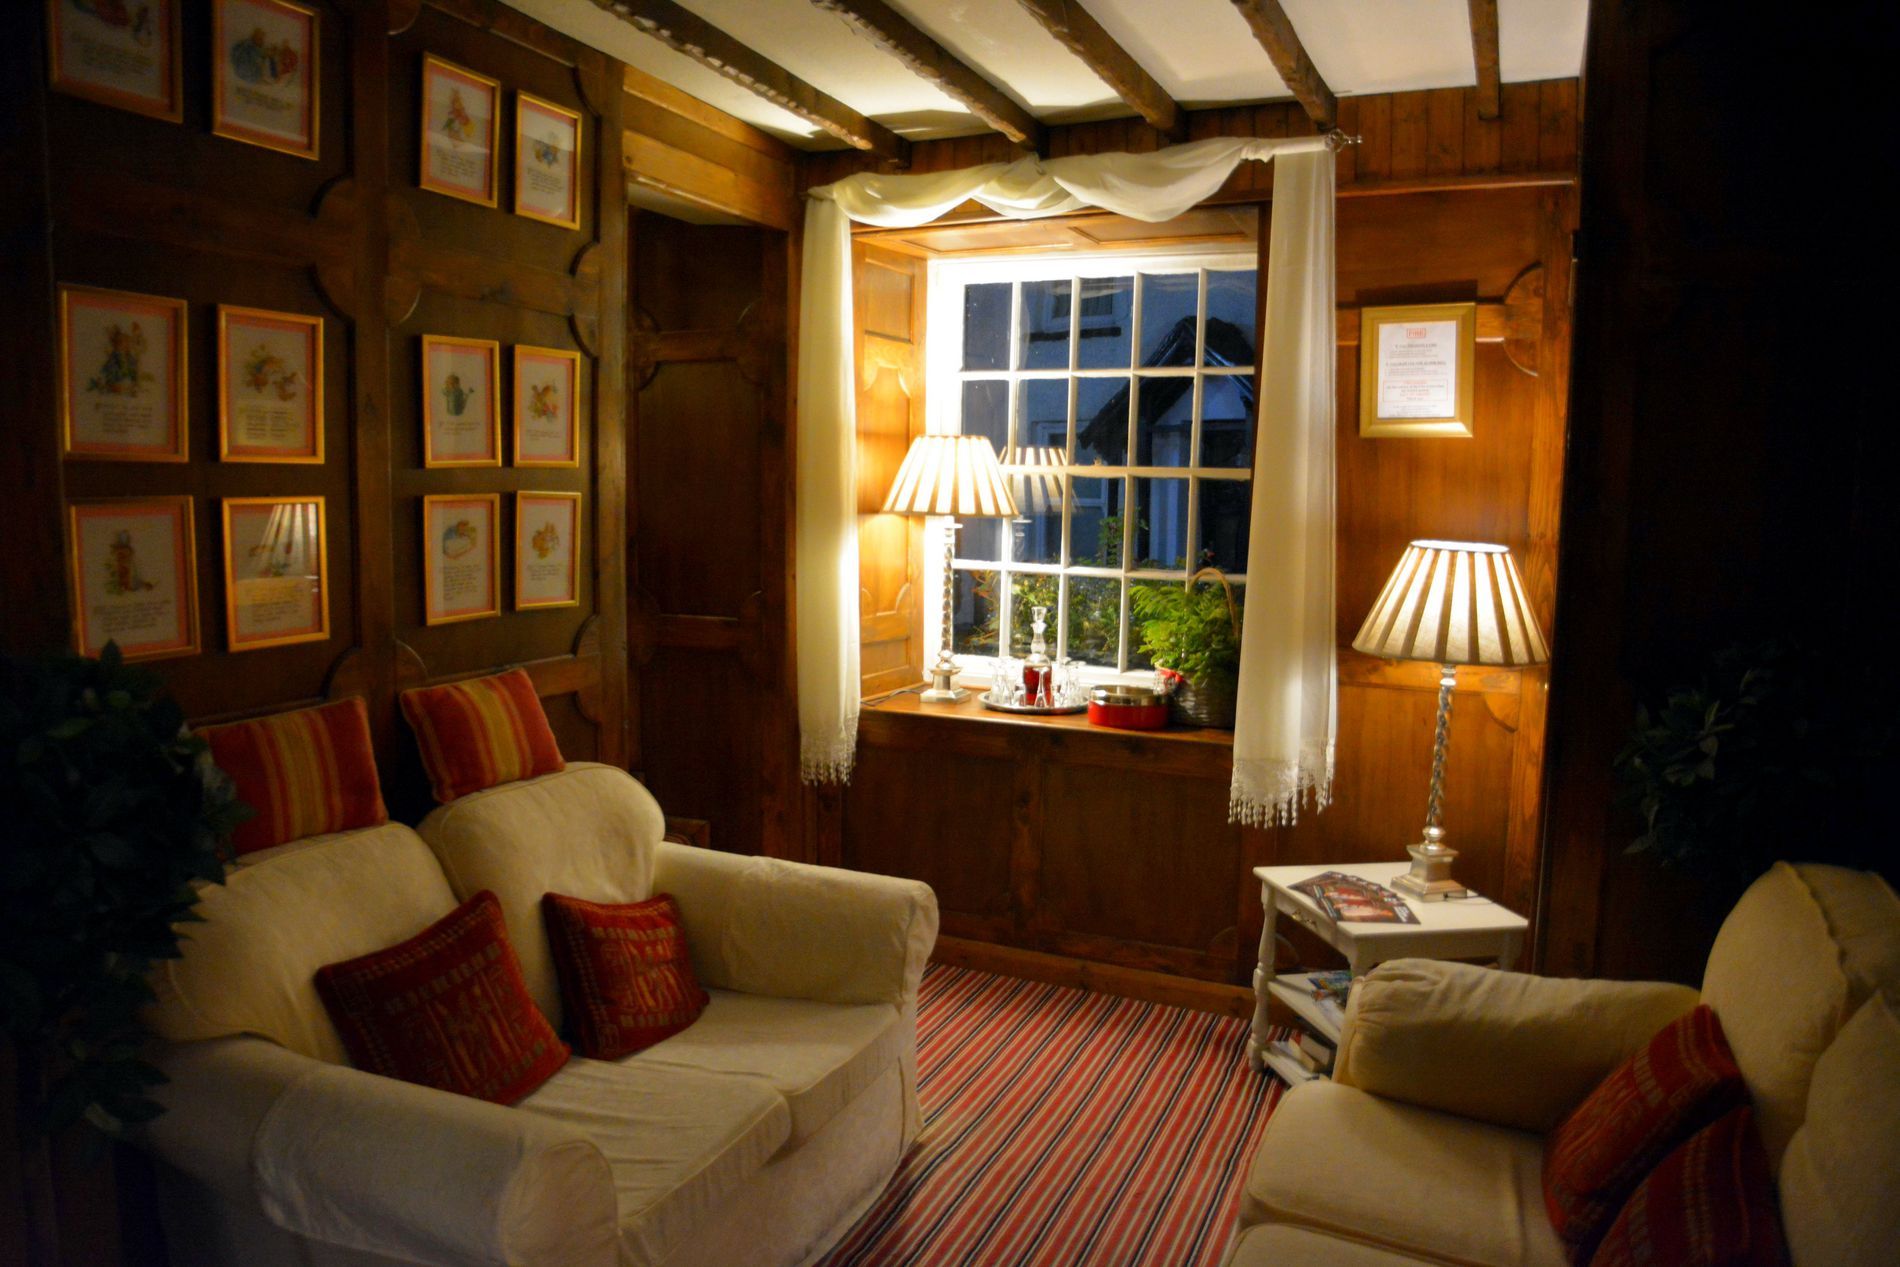
The photo was taken from a wide angle to encompass the entire room, highlighting the balance between the antique wood decor and warm details. The yellow lighting creates a calm atmosphere, complemented by classic touches such as framed paintings on the walls and side tables
Cozy Corner
A classic living room with warm lighting, comfortable sofas, windows with sheer curtains, and lamps that add an intimate touch
Labels: Architecture, Building, Furniture, Indoors, Living Room, Room, Couch, Interior Design, Home Decor, Cushion, Lamp, Window, Table Lamp, Table, Reception, Reception Room, Waiting Room, Pillow, Chair, Den, Housing, Wood, Coffee Table, Indoor plants, Tableau, curtain, Carpet, Decorative Tray, Red Bowl, ceiling, Wall, books
Camera: NIKON CORPORATION NIKON D5200
Aperture: F3.5
Exposure: 1/30 sec
ISO: 2500, 2500
Focal length: 16.0 mm